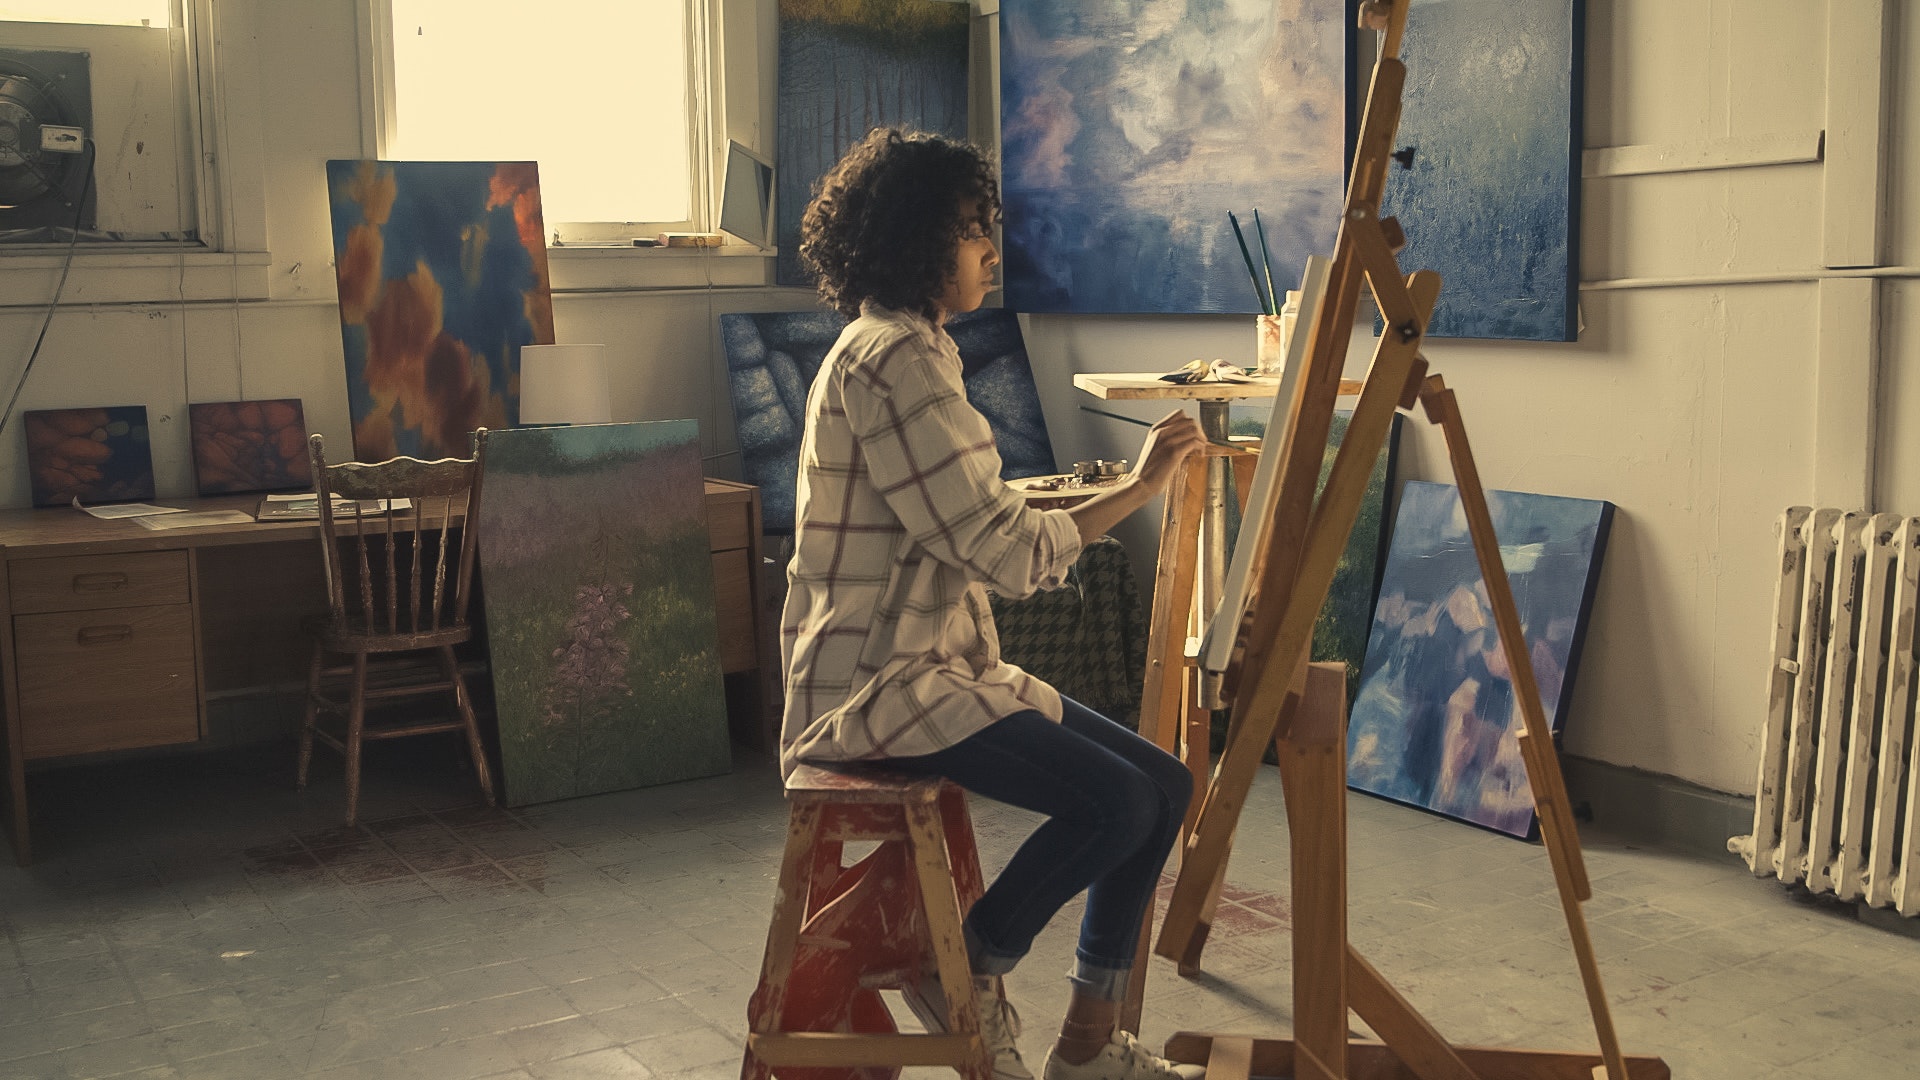
easel, art, visual arts